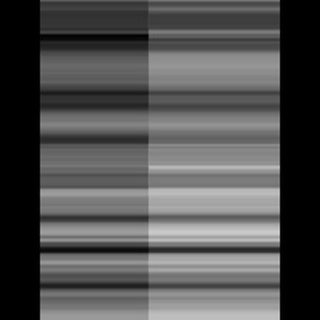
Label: sugarcane_rust